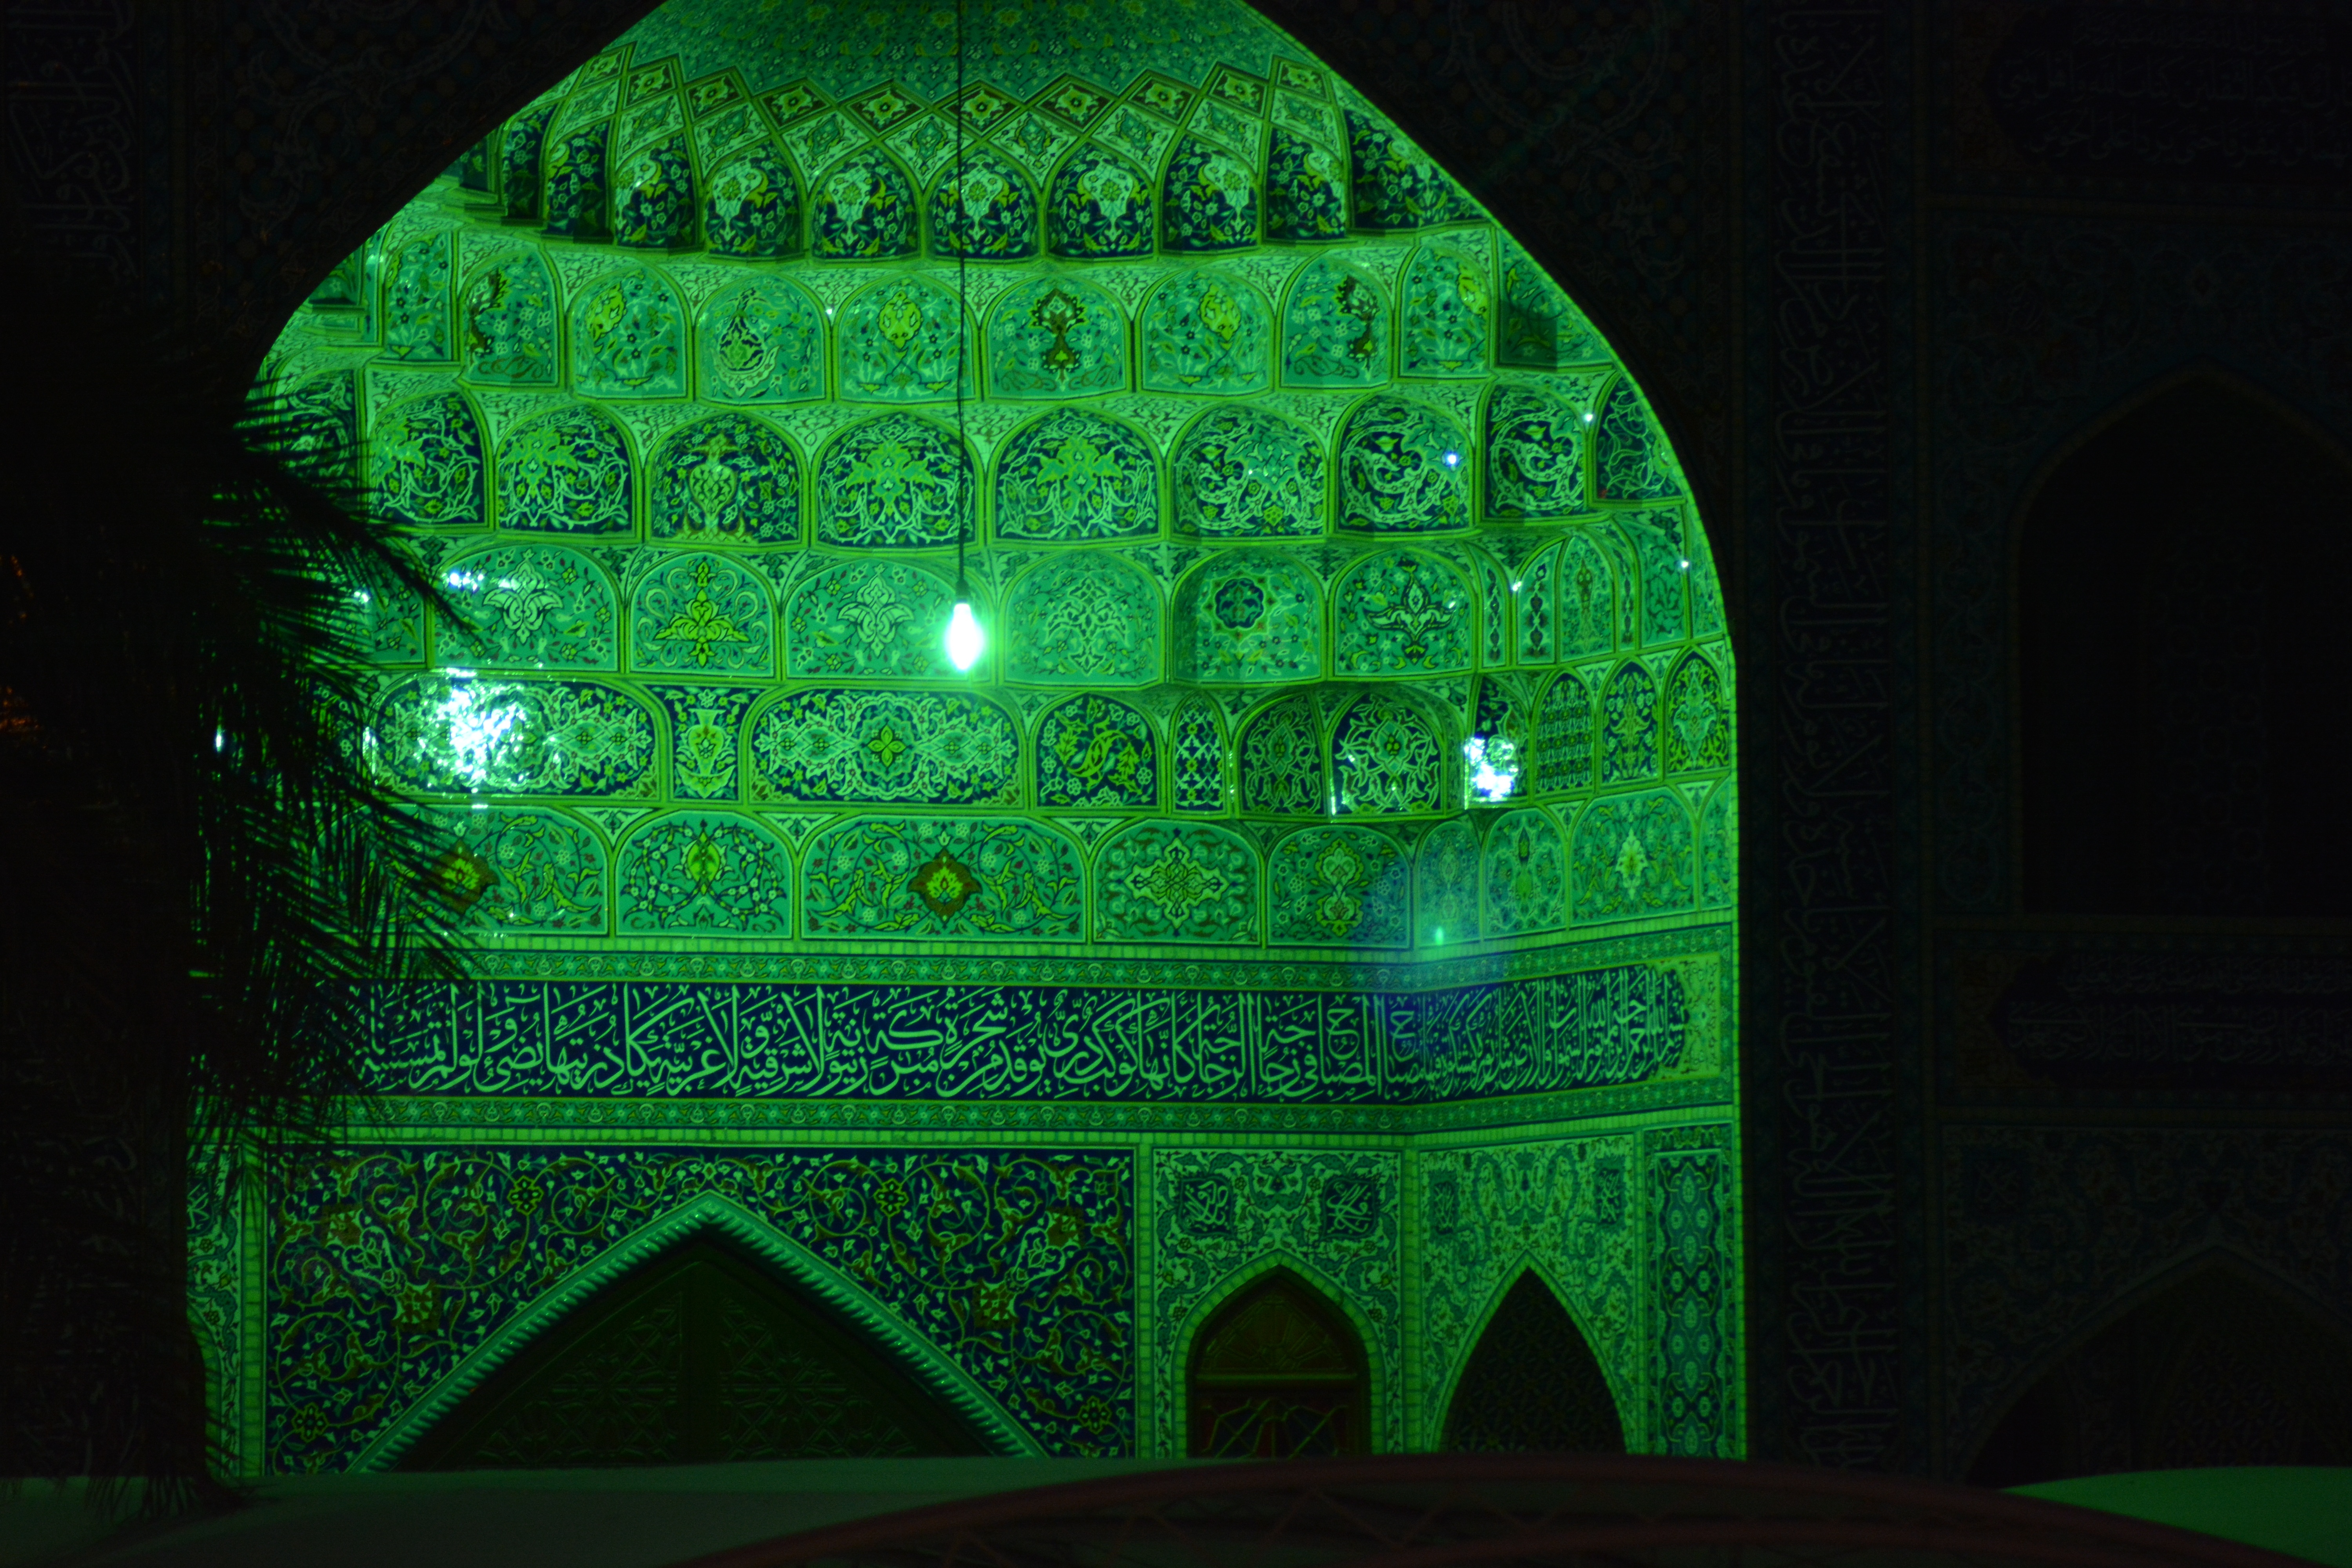
light, architecture, structure, night, leaf, glass, building, green, color, dubai, facade, darkness, lighting, design, symmetry, culture, shape, arabic, screenshot